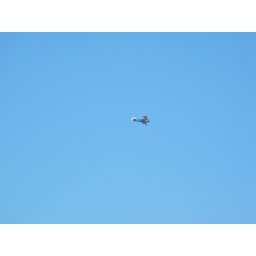
biplane flying above lake maggiore